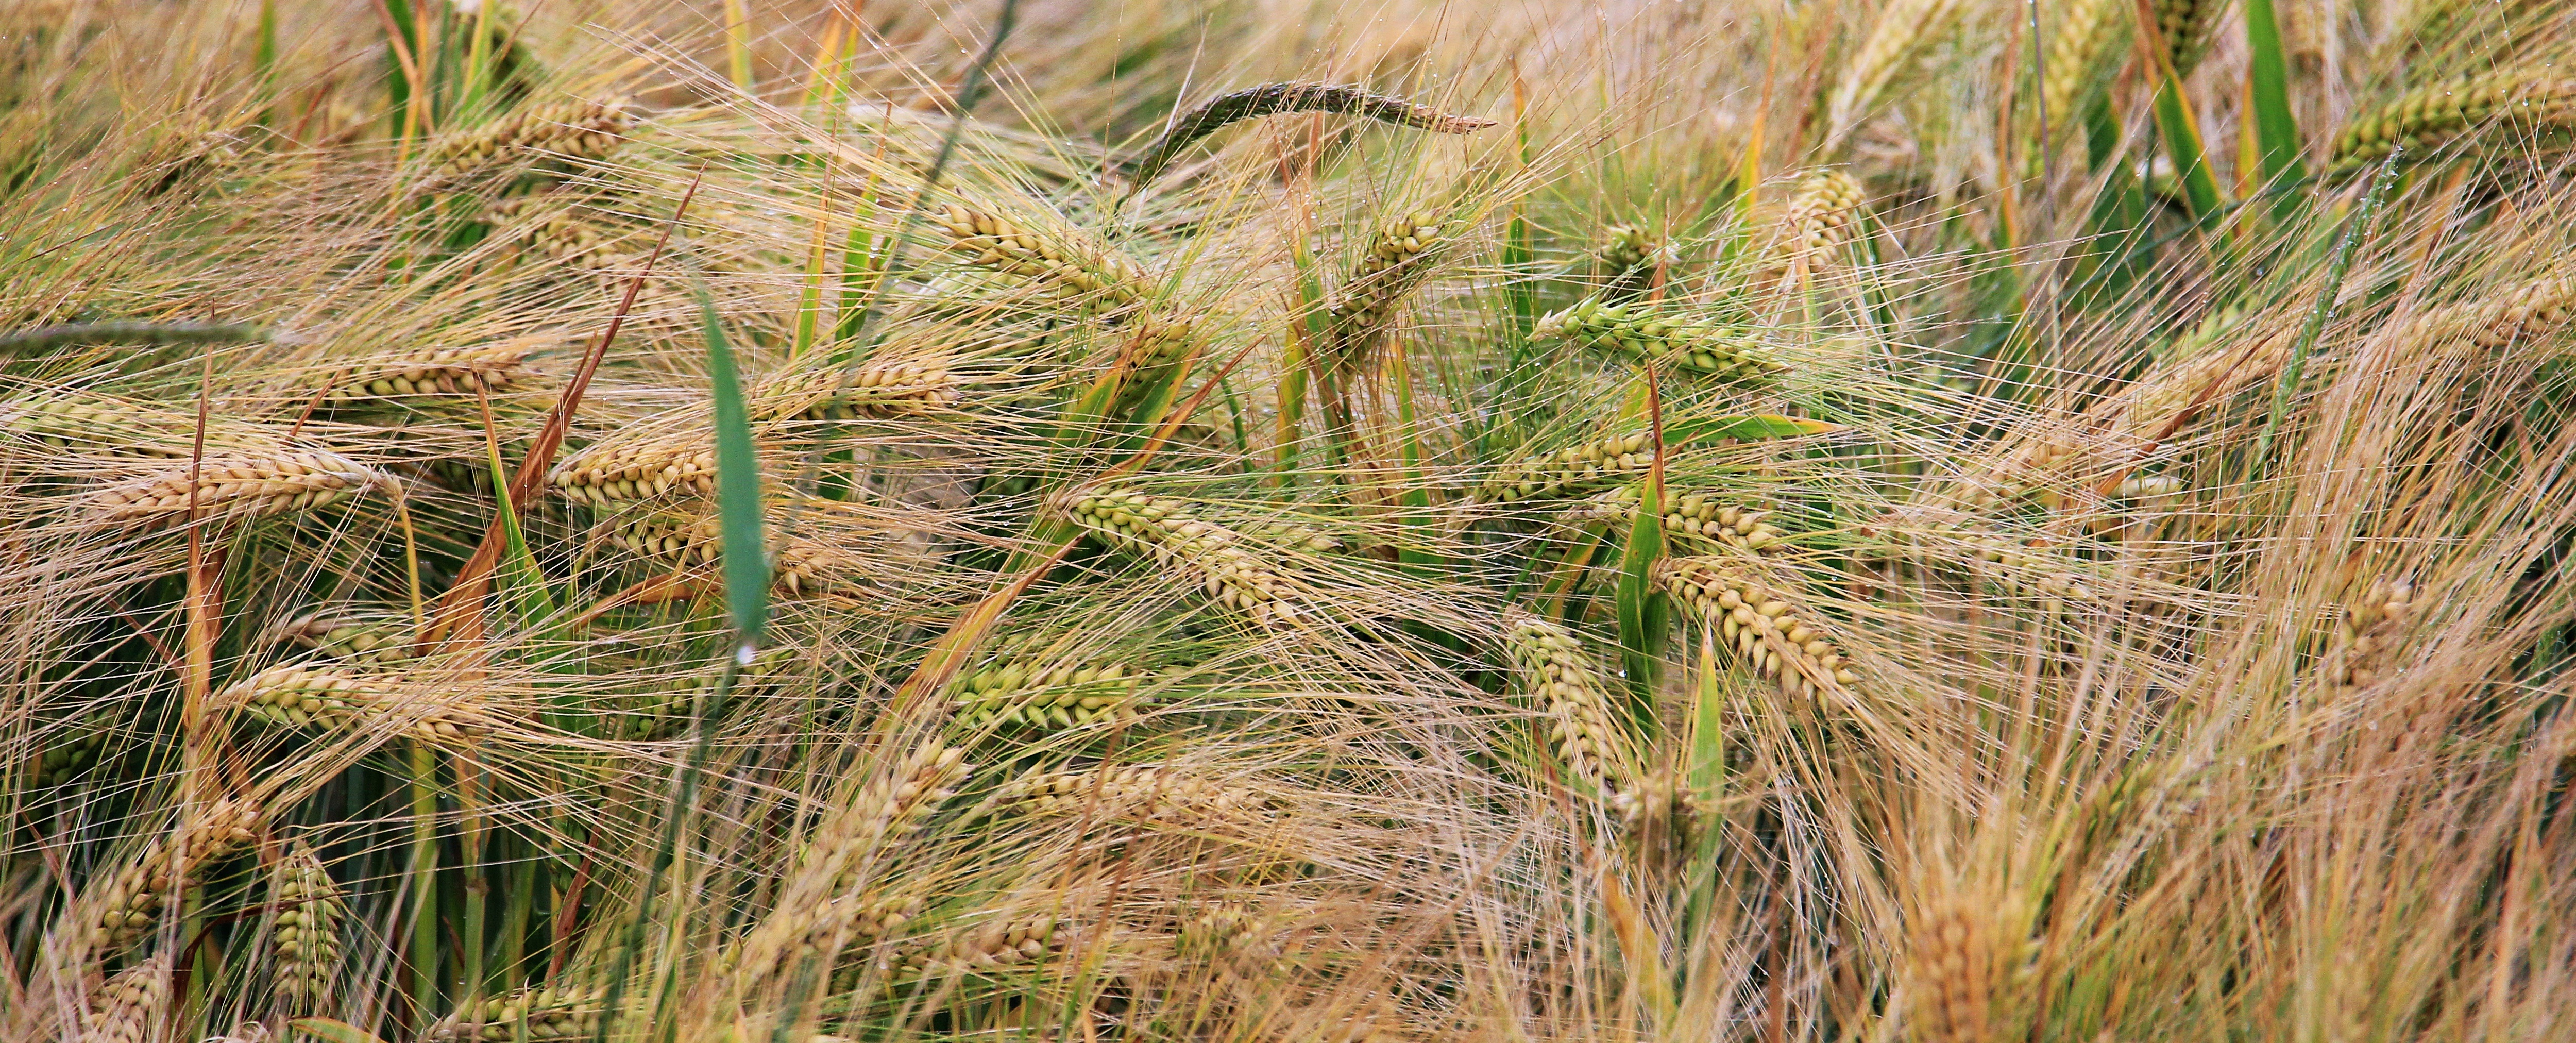
landscape, nature, grass, plant, field, barley, wheat, grain, prairie, food, crop, agriculture, spike, cereal, wheat field, grassland, rye, cornfield, cereals, golden yellow, paddy field, flowering plant, commodity, triticale, hordeum, grass family, land plant, phragmites, food grain